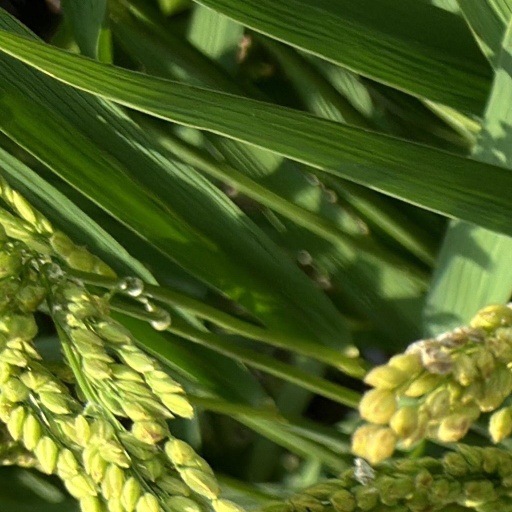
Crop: rice